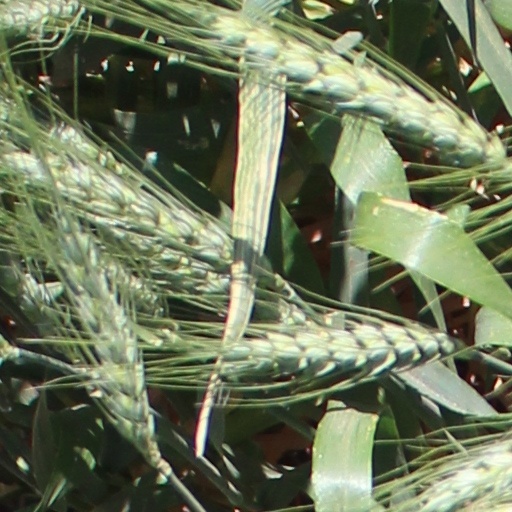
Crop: wheat